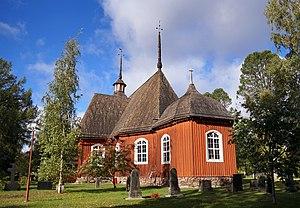
Keuruu est une ville du centre-ouest de la Finlande, en bordure ouest de la région de Finlande-Centrale.